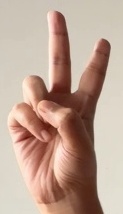
ASL sign: V